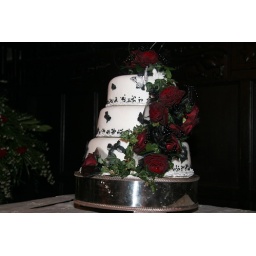
black butterflies on our cake fitted in with the whole theme